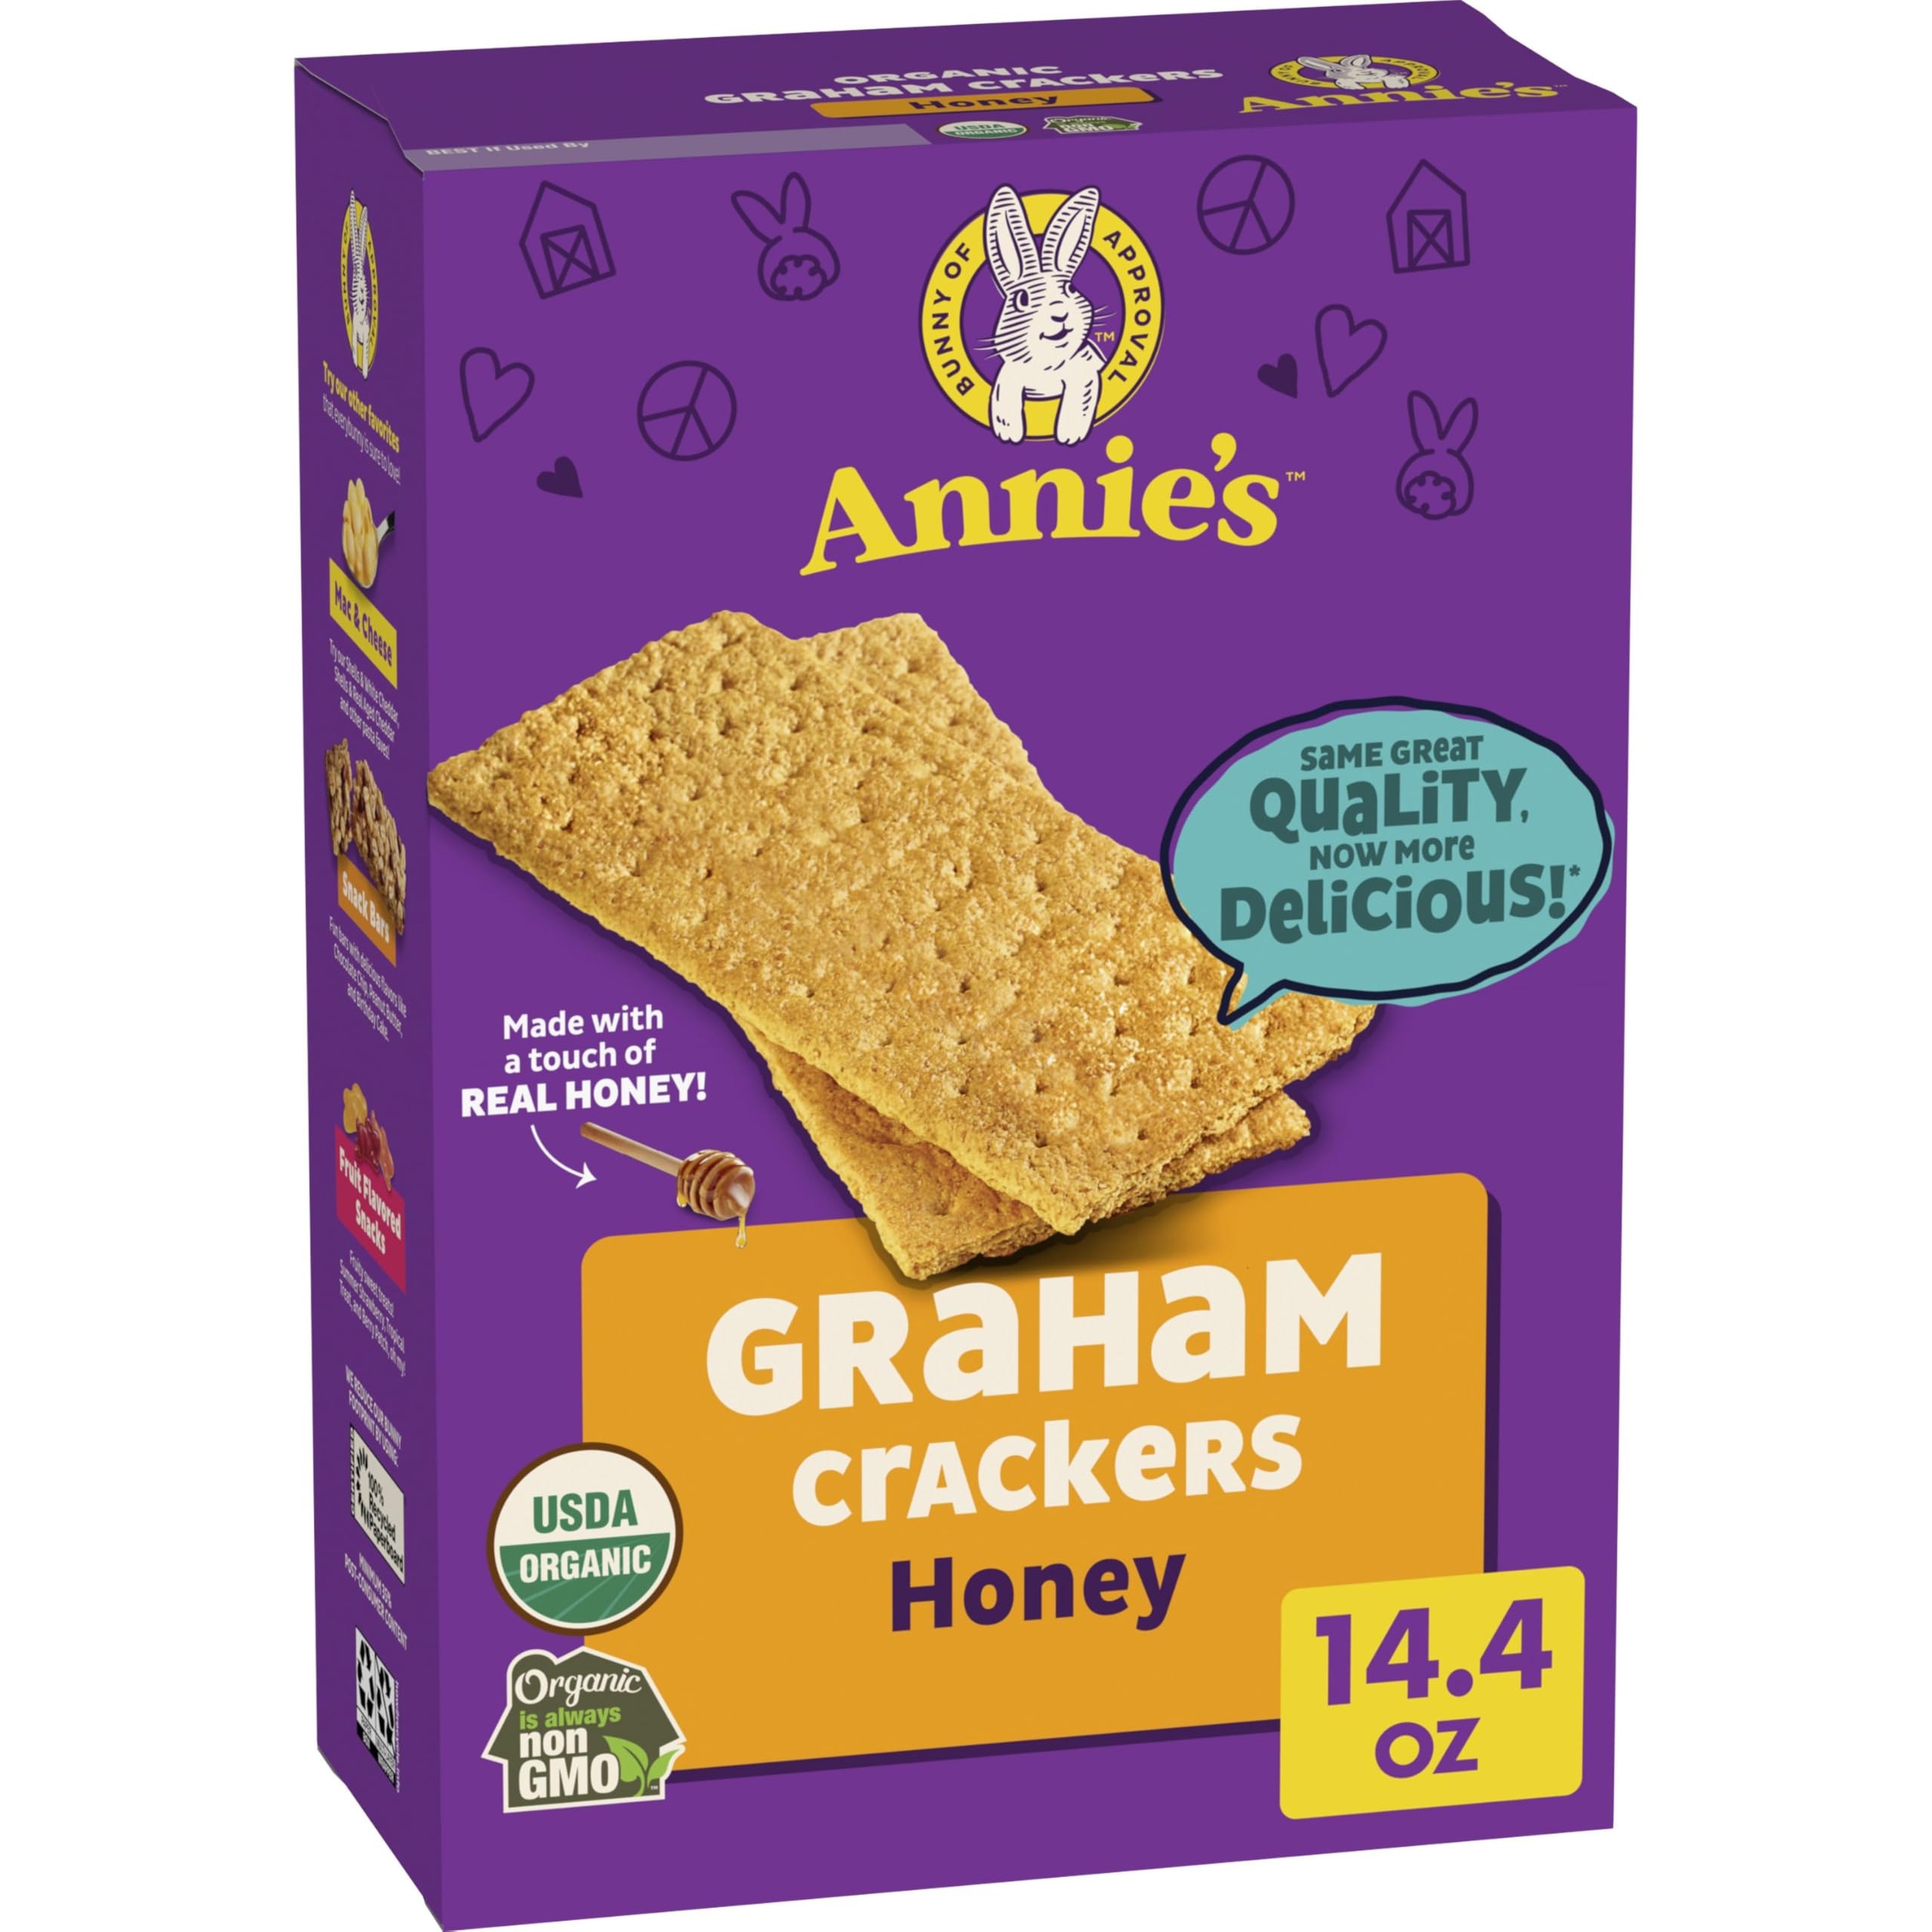
Item Name: Annie's Organic Honey Graham Crackers, Easter Treats, Made With Whole Grain, 14.4 oz
Bullet Point 1: EASTER TREATS: Crush these graham crackers for the perfect crust for Easter cheesecakes, pies, and tarts; Or frost the squares and top with Annie's bunny-shaped snacks or other decorations
Bullet Point 2: HONEY GRAHAMS: Delicious organic honey graham crackers made with whole wheat flour
Bullet Point 3: CERTIFIED ORGANIC: Non-GMO and Certified USDA Organic for the goodness you'd expect from Annie's
Bullet Point 4: WHOLESOME INGREDIENTS: No artificial flavors, synthetic colors, or high fructose corn syrup
Bullet Point 5: CONTAINS: One 14.4 oz box of Annie's Organic Honey Graham Crackers
Value: 14.4
Unit: Ounce

Price: 6.09